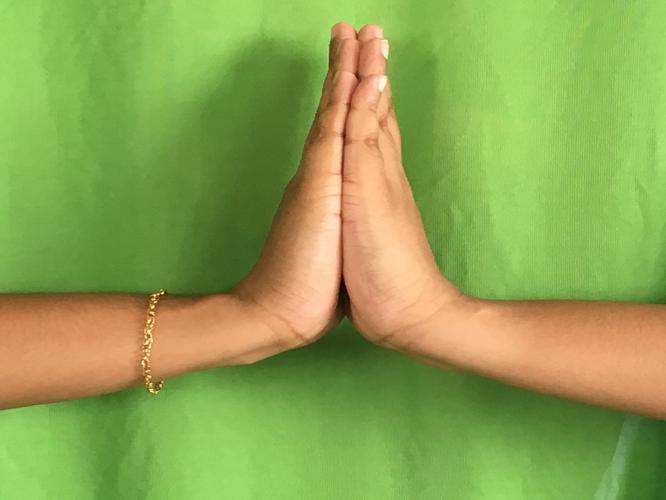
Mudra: Anjali
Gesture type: double_hand